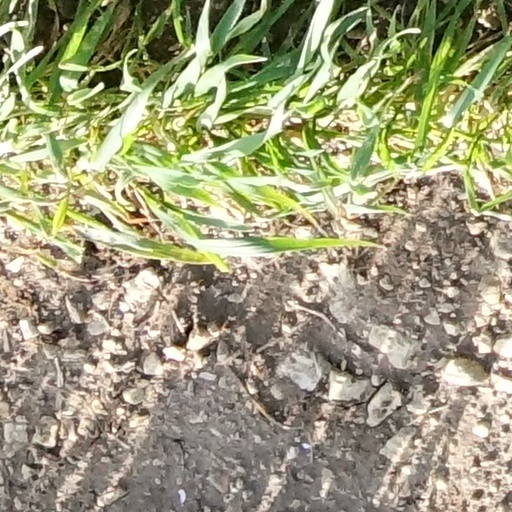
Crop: wheat